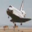
Label: airplane